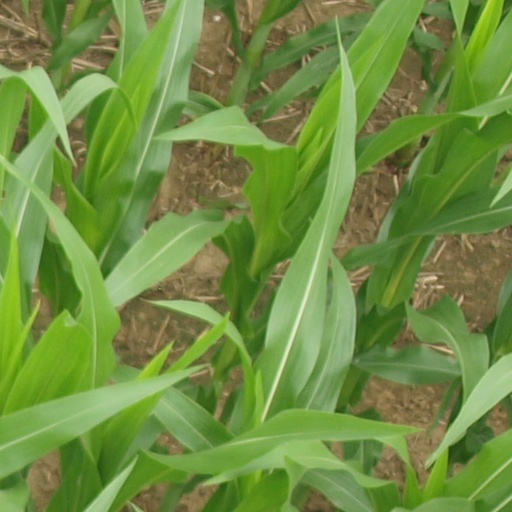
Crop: maize; corn